Creative Zen

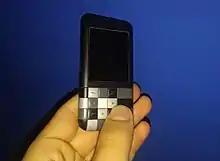
Zen Mosaic

The ZEN X-Fi was officially confirmed on July 10, 2008. The player's design is based on the ZEN and includes new features such as X-Fi technology, Wi-Fi, and online chat. The package includes a set of EP-830 headphones, and a built in speaker. It also supports wireless media streaming from a home network, similar to a Windows Media Center Extender. The player sold in capacities of 8 GB (without Wi-Fi), 16 GB, and 32 GB.